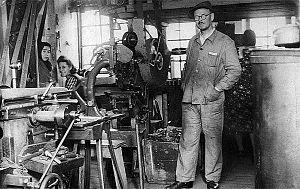
Géza Monsbarth est un artisan important dans la production de fer-blanc hongrois. Español: Géza Monsbarth es un importante artesano en la producción de estaño húngaro.